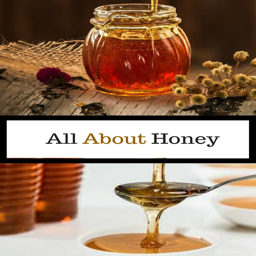
learn about the endless number of benefits we can receive from honey .